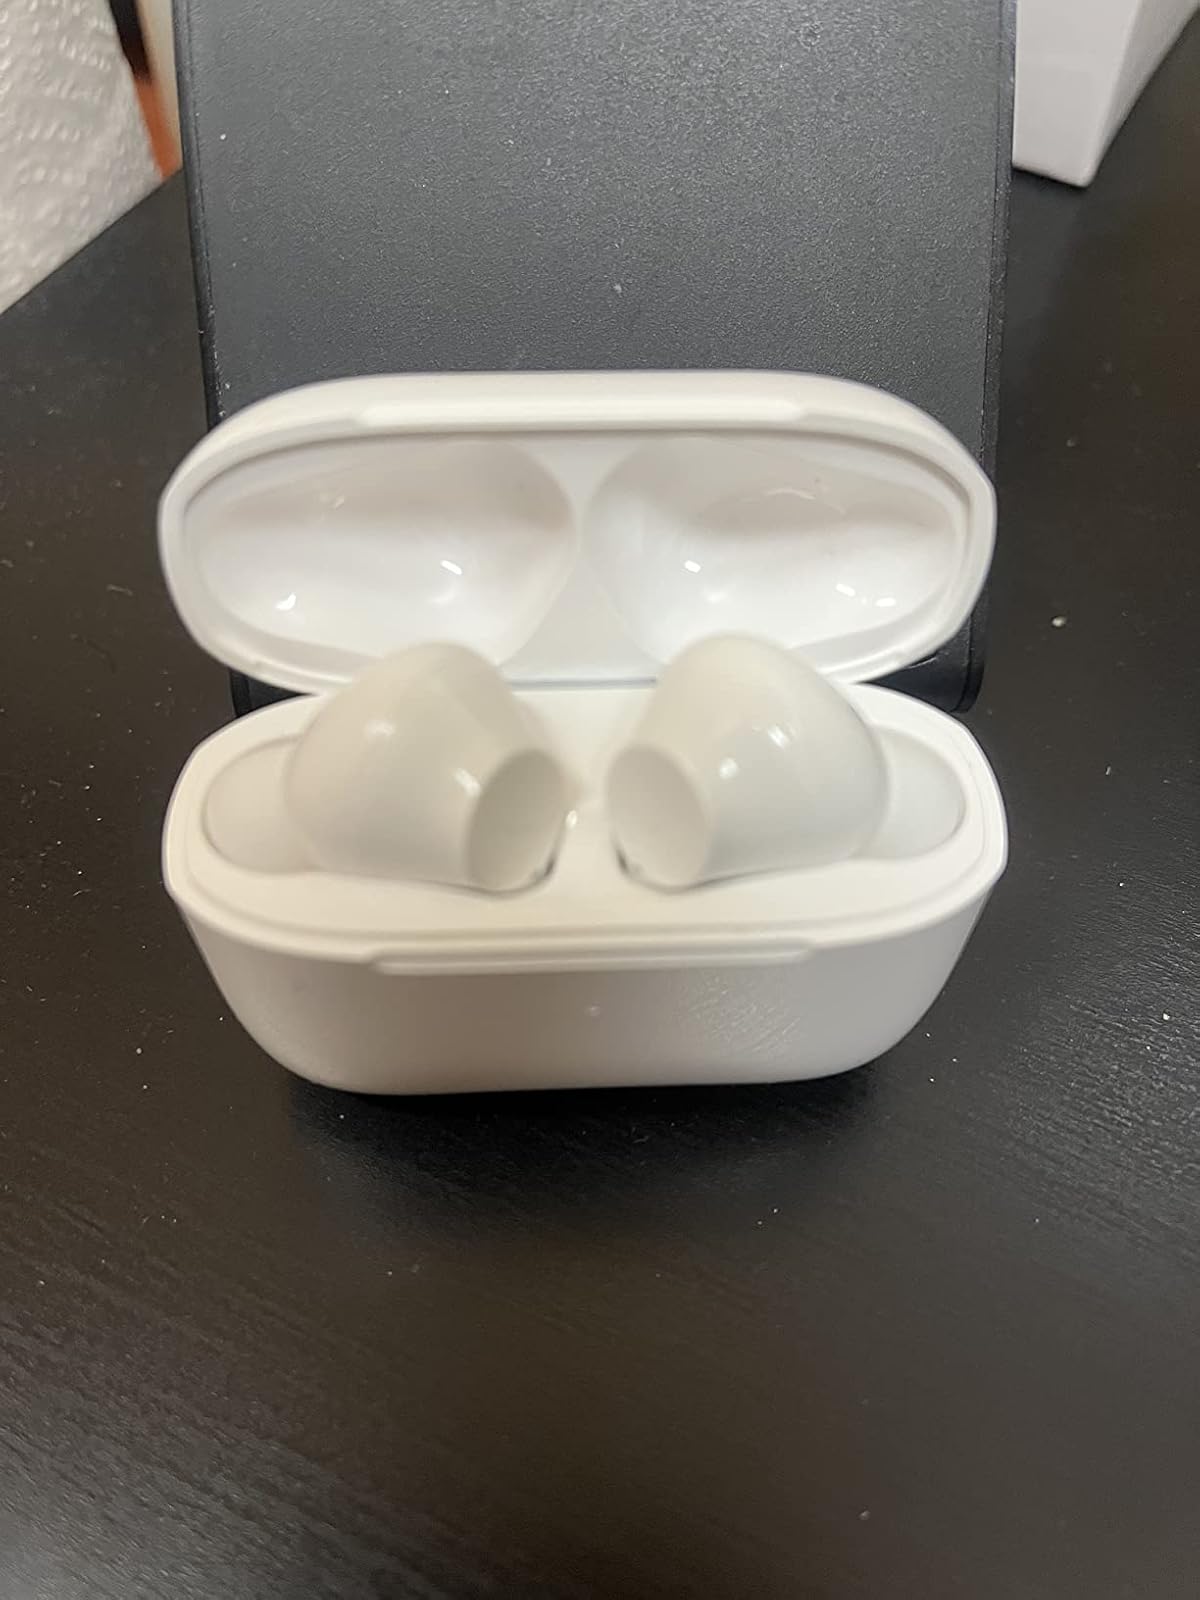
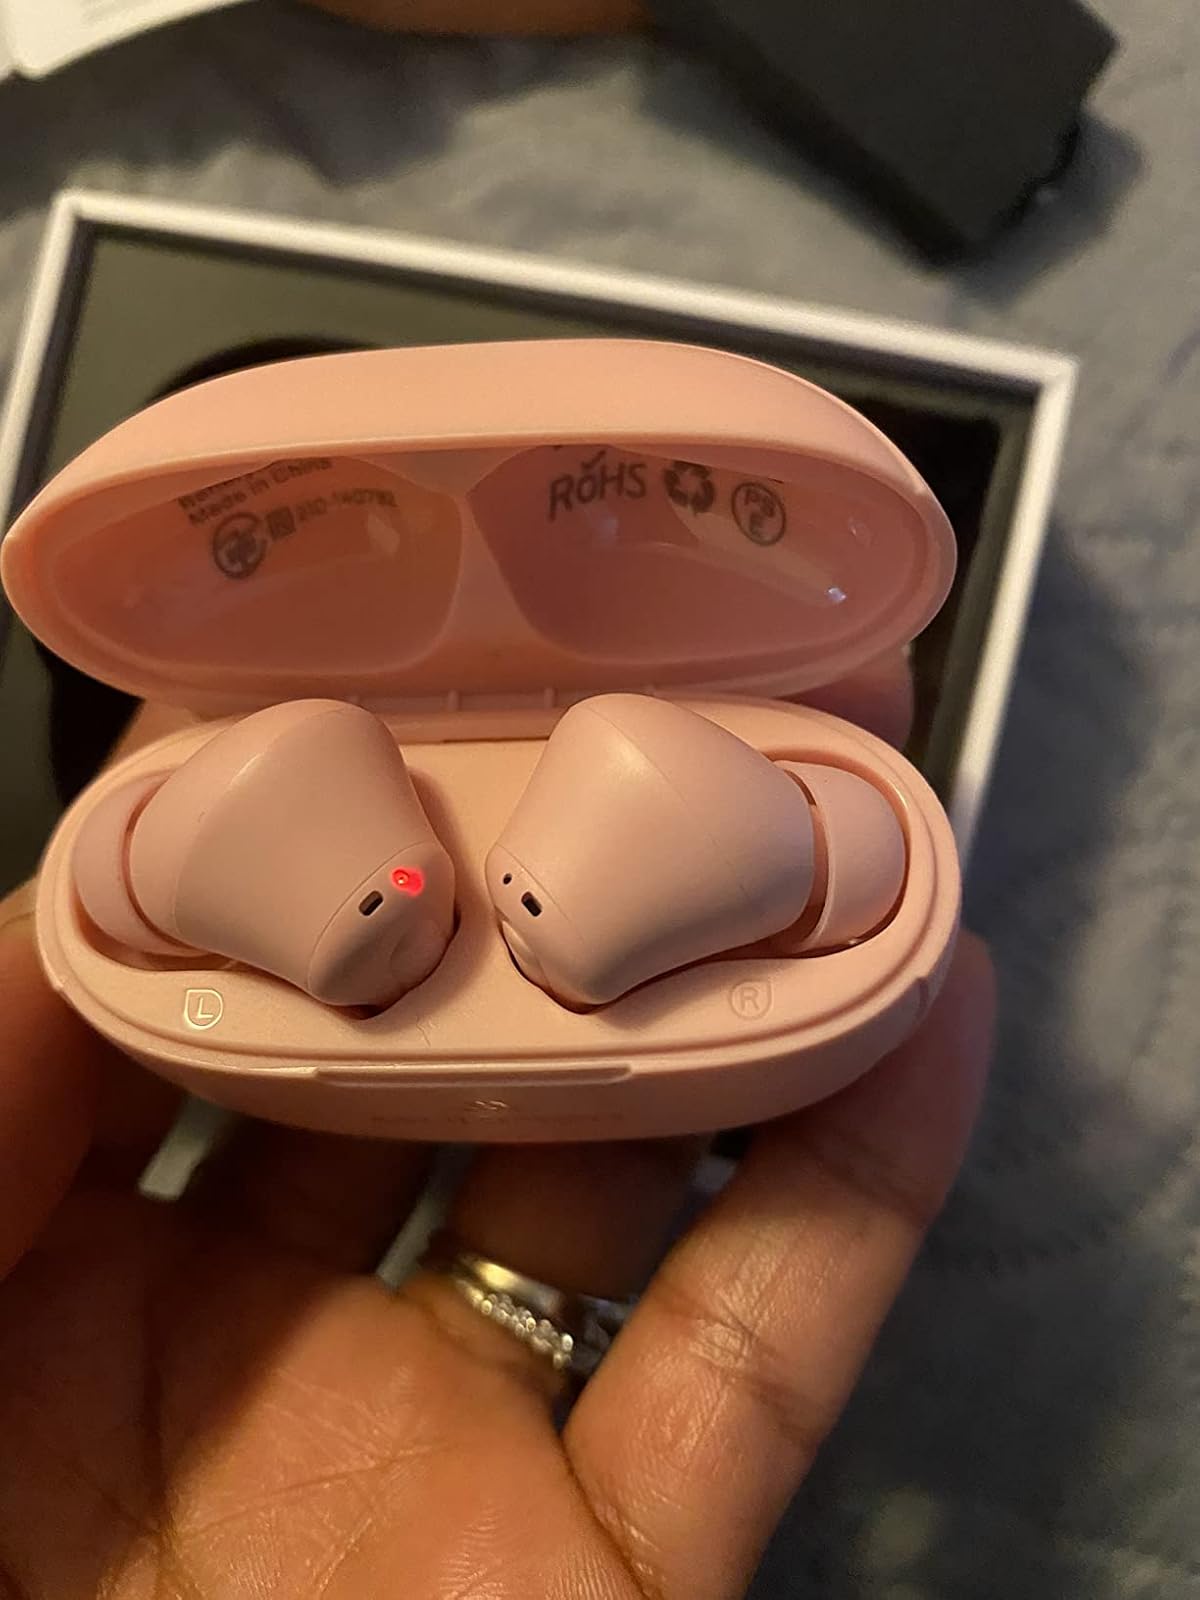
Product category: earbuds
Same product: no